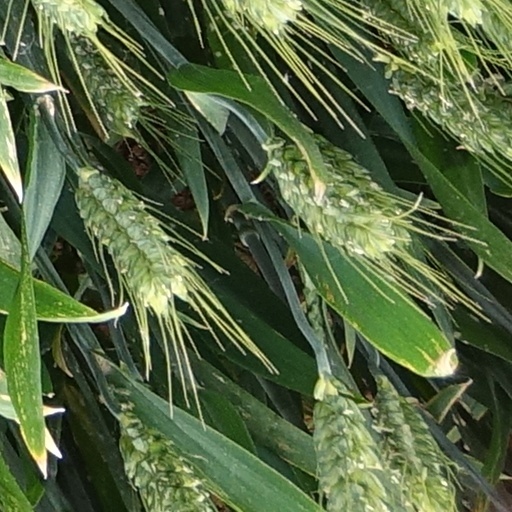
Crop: wheat